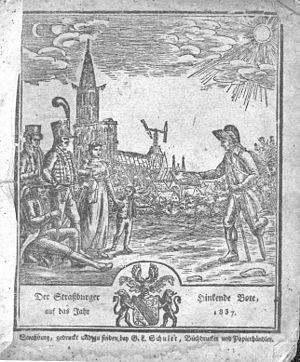
Le Messager boiteux de Strasbourg (1837). On voit à l'arrière-plan la cathédrale avec le télégraphe Chappe
Claude Chappe, est l'inventeur du sémaphore, procédé de communication de l'information à distance plus rapide que tous ceux qu'on avait utilisés jusqu'alors. Il fut le premier entrepreneur des télécommunications dans l'histoire de l'humanité. Il est le neveu du scientifique Jean Chappe d'Auteroche.